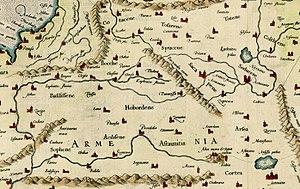
Tabula Asiae III [Armenia, Georgia, Turkey, etc.]